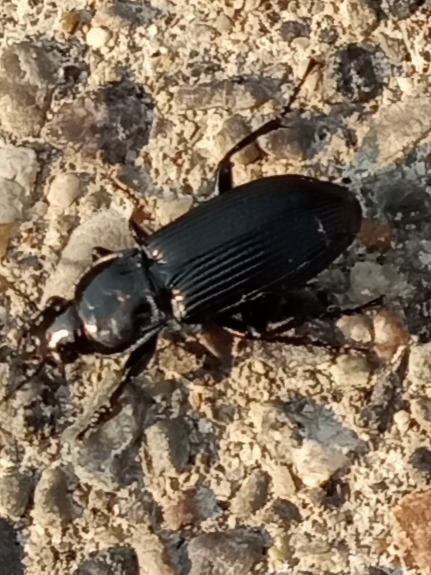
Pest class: predators